Tangqiao station

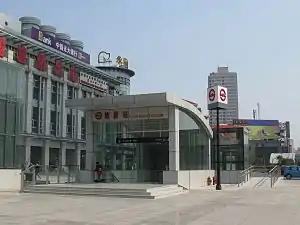
Station entrance

Tangqiao is a station on Shanghai Metro Line 4. Service began at this station on 29 December 2007. It is the first station in Pudong when travelling counter-clockwise after crossing the Huangpu River from Puxi. The West exit opens up to the Shanghai Sheraton, while the East exit opens up to a shopping mall.